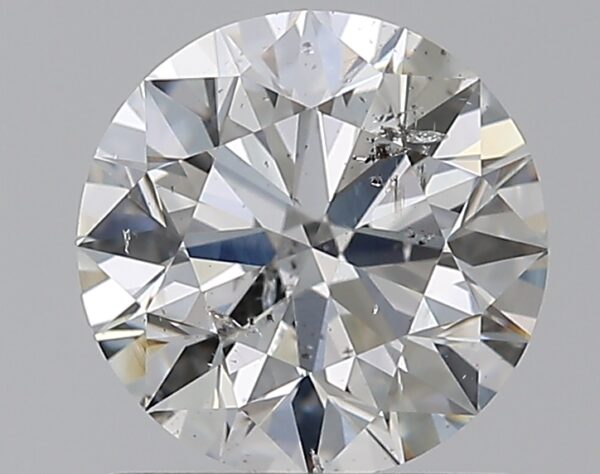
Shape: round
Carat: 1
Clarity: SI2
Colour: H
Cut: EX
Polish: EX
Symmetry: EX
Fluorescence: N
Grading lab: GIA
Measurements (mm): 6.35 x 6.39 x 3.96